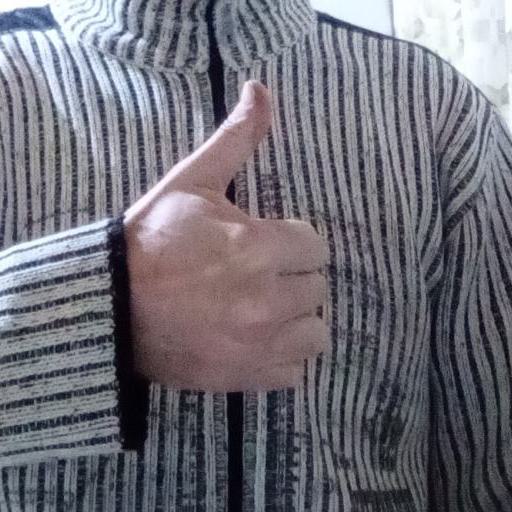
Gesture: like